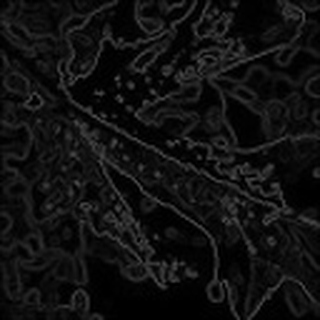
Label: cotton_aphids